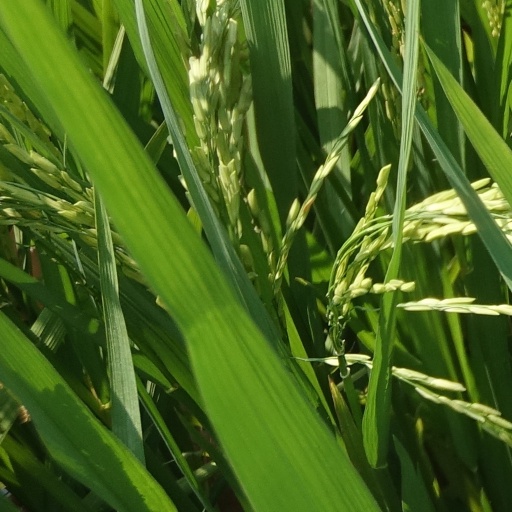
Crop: rice